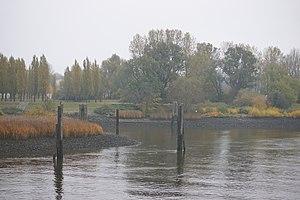
Hambourg (Rothenburgsort), Allemagne: Le canal Oberhafenkanal (gauche) se jette dans l'Elbe